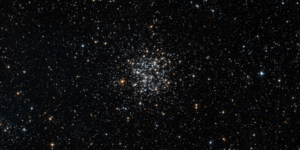
Voici une liste non exhaustive d'amas stellaires, classée par ordre alphabétique de constellations.
NGC 1756 est un amas ouvert situé dans la constellation de la Dorade. Cet amas est situé dans le Grand Nuage de Magellan. Il a été découvert par l'astronome britannique John Herschel en 1836.